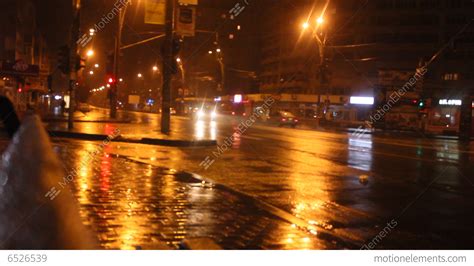
Weather: rain or strom